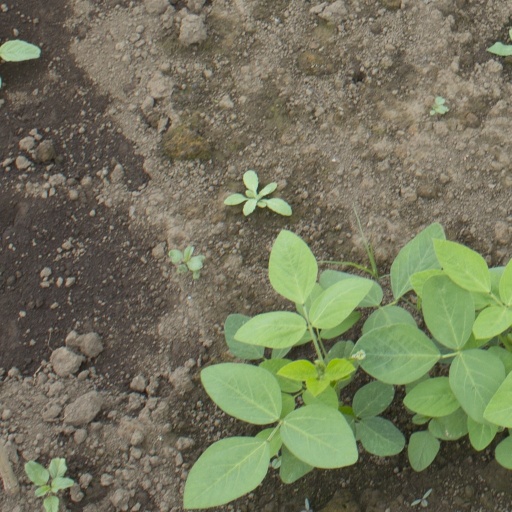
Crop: soybean